Subaru Rex

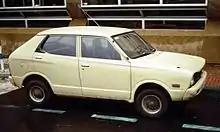
Subaru 500 or 600, export version

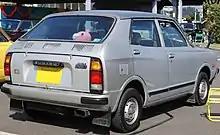
1979–1981 Subaru Rex 550 AG

In response to new regulations for Kei cars introduced for 1976, Subaru introduced the larger-engined Rex 5 in May of that year. It retained the earlier bodywork (albeit broadened by 10 cm and with a lengthened bonnet for an overall length of ) receiving a 490 cc version of the same engine. The Rex 5 (K23, K43 in the Van version) engine was still of two cylinders and an overhead cam design, and retained the SEEC-T emissions control system. Power increased from the emissions choked late 360s to at 6500 rpm, while torque increased to at 4500 rpm. The AG version was dropped. The Van version received a engine (at 6000 rpm) with the same torque, albeit at 500 rpm lower. Van equipment levels were Standard and Super Deluxe. This version (called the Subaru 500 in the export) was short-lived, replaced by the bigger Rex 550 exactly one year after being introduced.